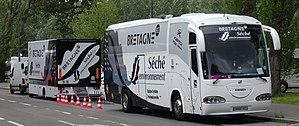
Reportage photographique réalisé le dimanche 11 mai 2014 à l'arrivée de la cinquième et dernière étape de l'édition 2014 des Quatre jours de Dunkerque à Dunkerque, Nord, Nord-Pas-de-Calais, France. Depicted team: Bretagne-Séché Environnement
La saison 2014 de l'équipe cycliste Bretagne-Séché Environnement est la dixième de l'équipe. Elle est dirigée par Emmanuel Hubert.